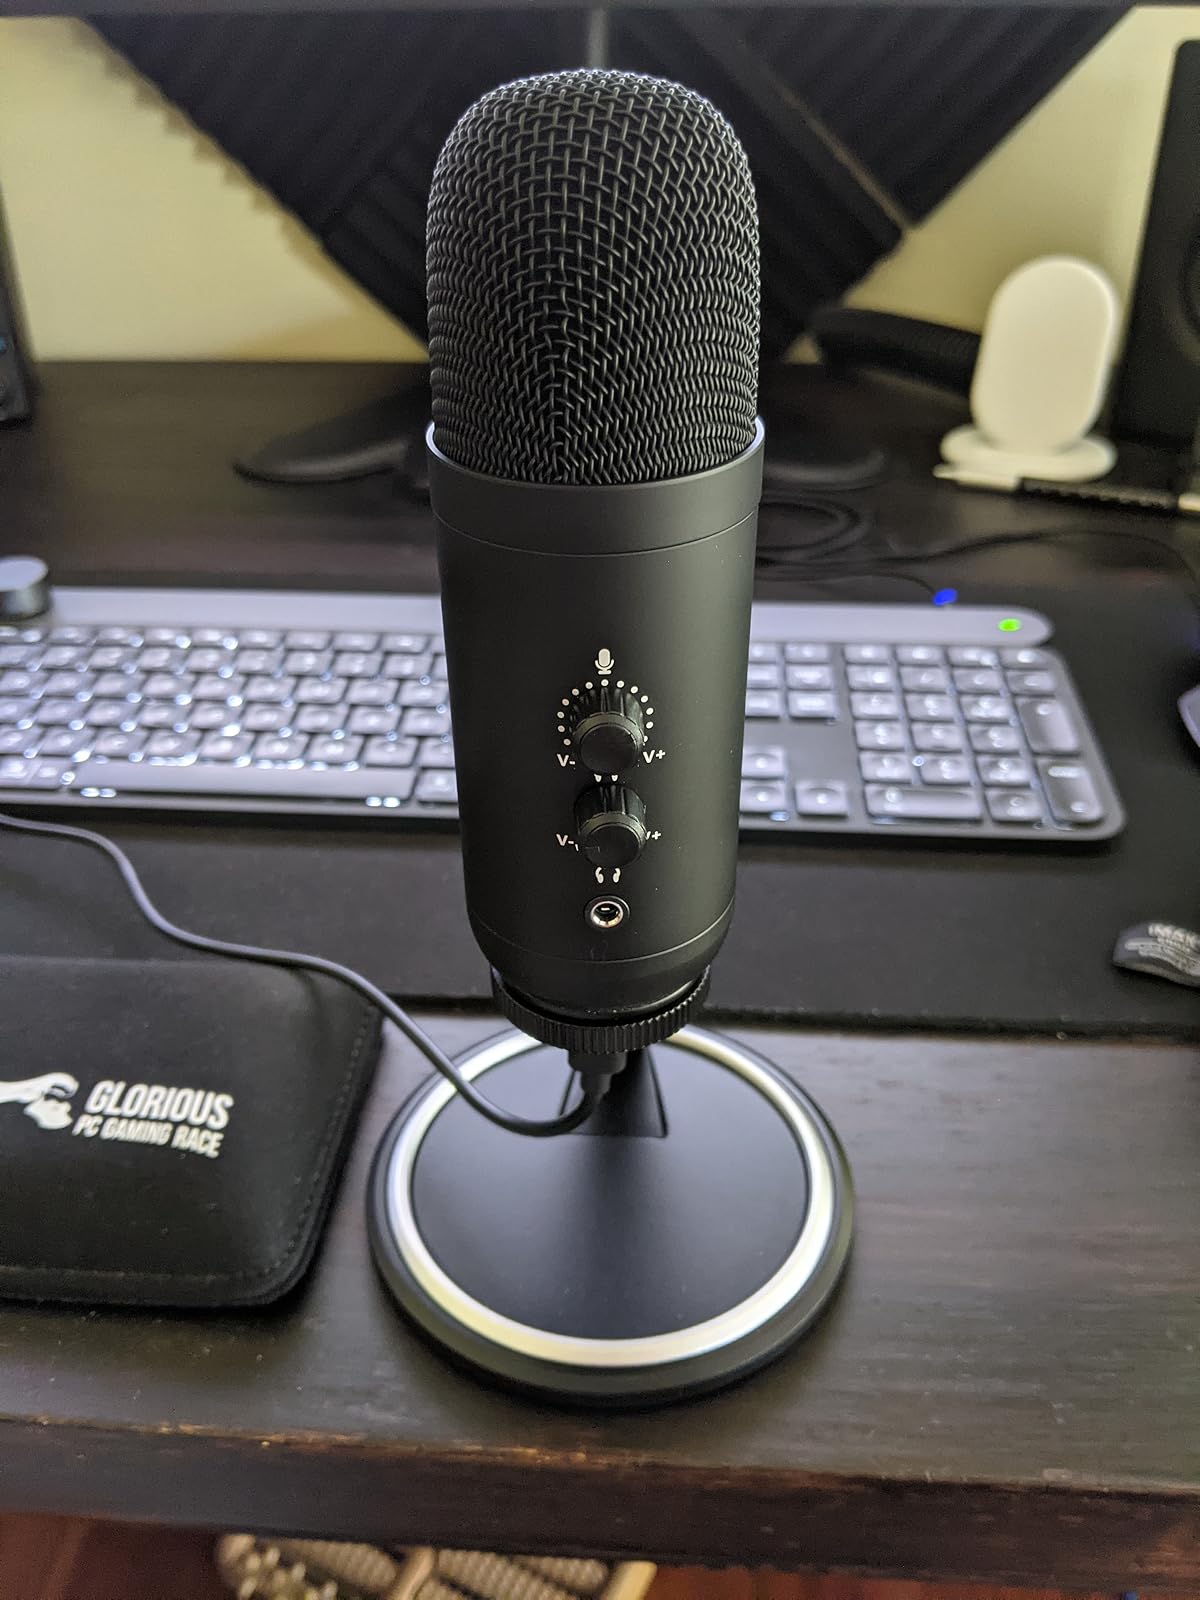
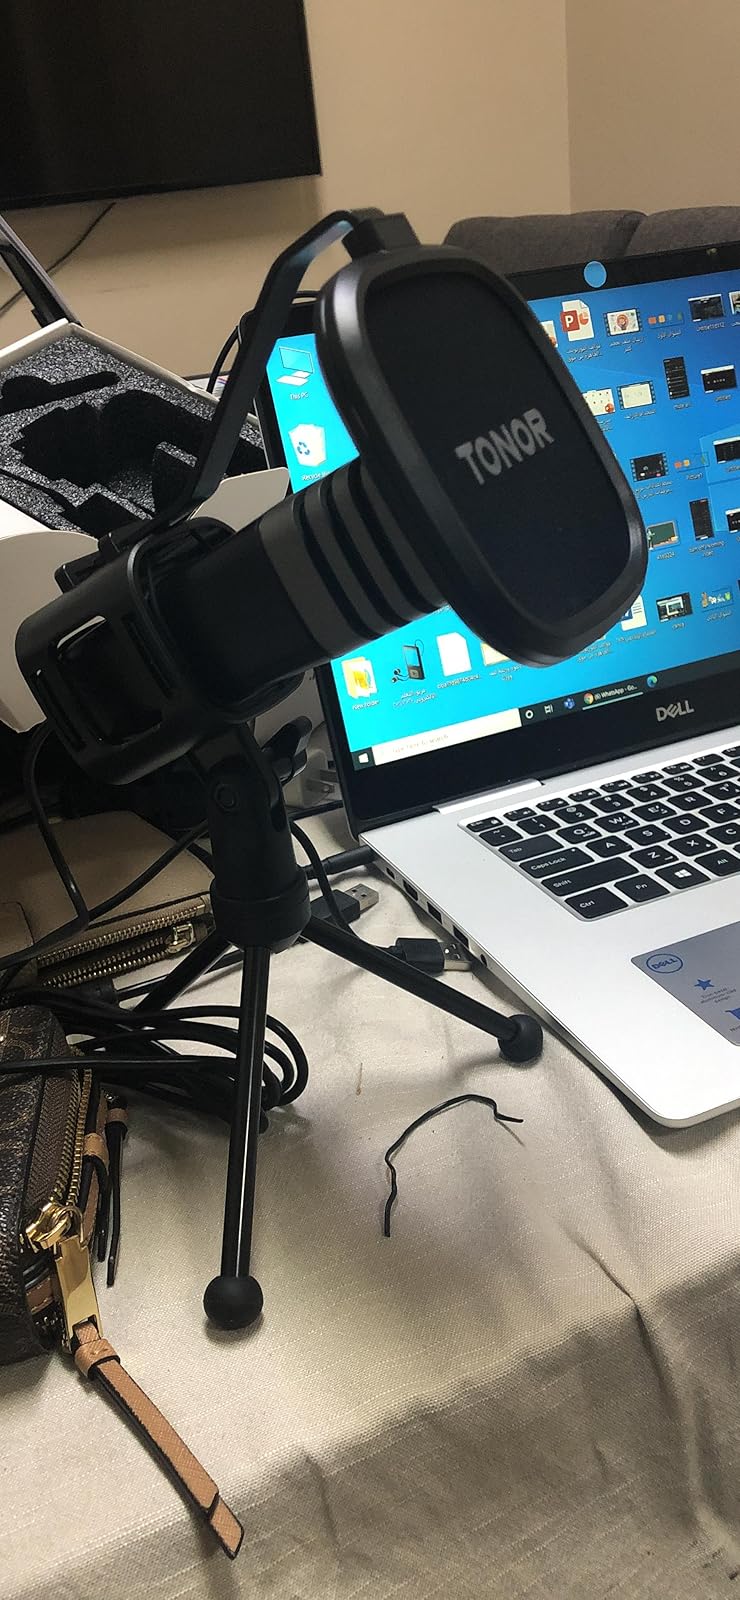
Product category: microphone
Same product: no